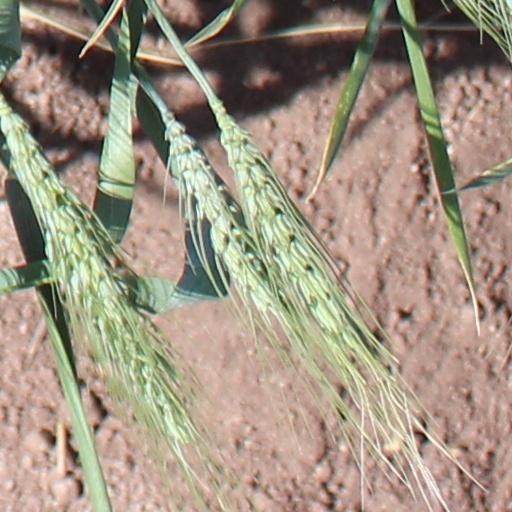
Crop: wheat